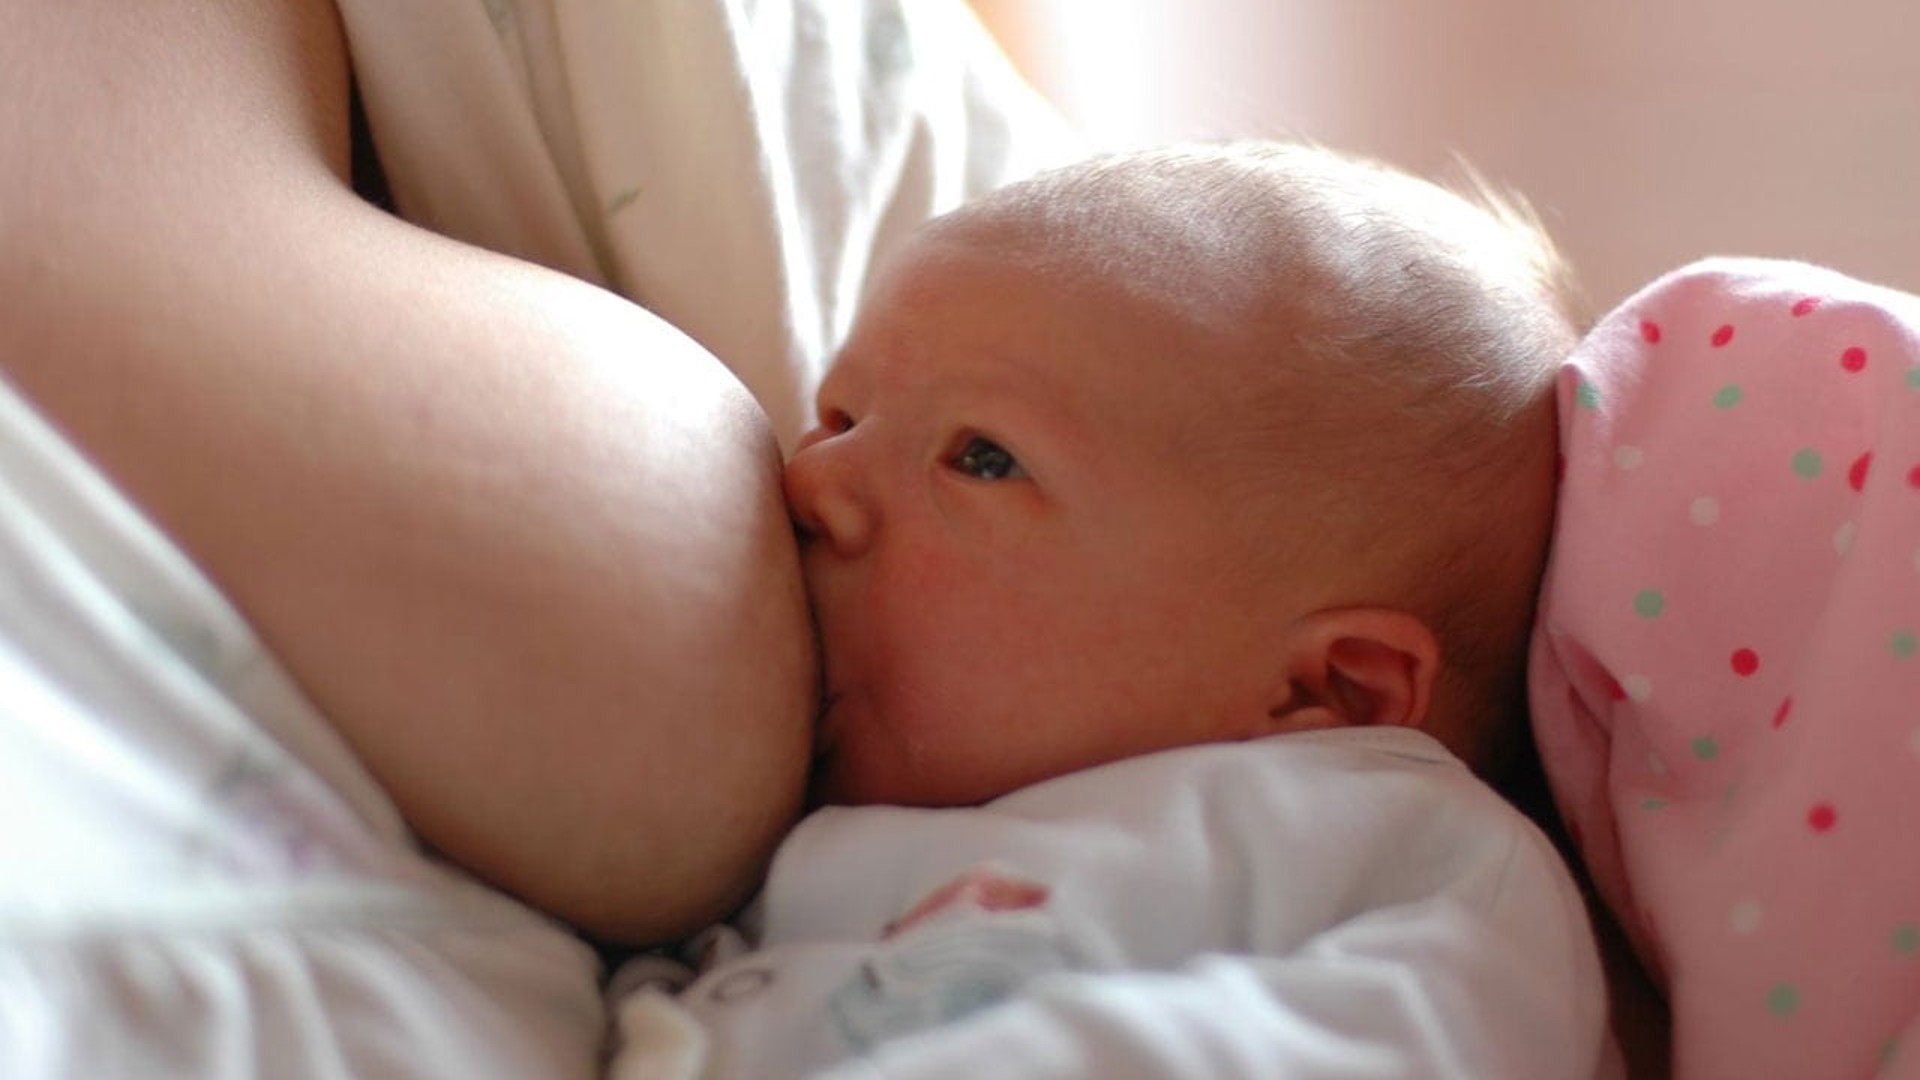
Duoctinphong, healthy, nose, cheek, skin, head, lip, comfort, gesture, baby, toddler, happy, Baby toddler clothing, eyelash, child, event, love, baby sleeping, bedtime, sleep, portrait photography